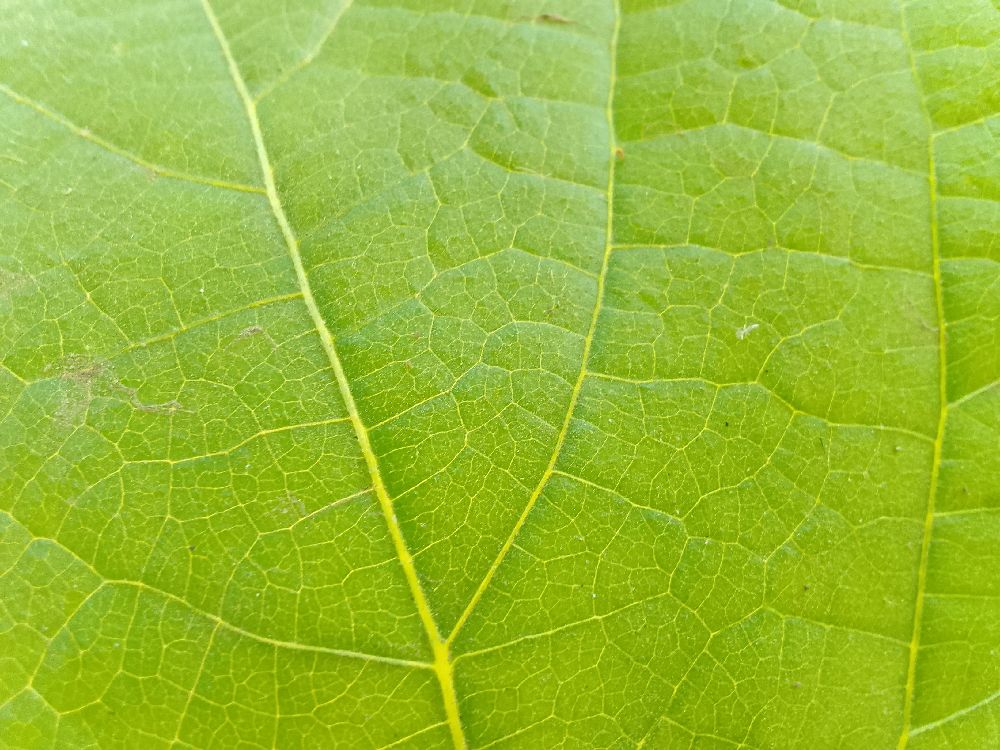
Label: healthy